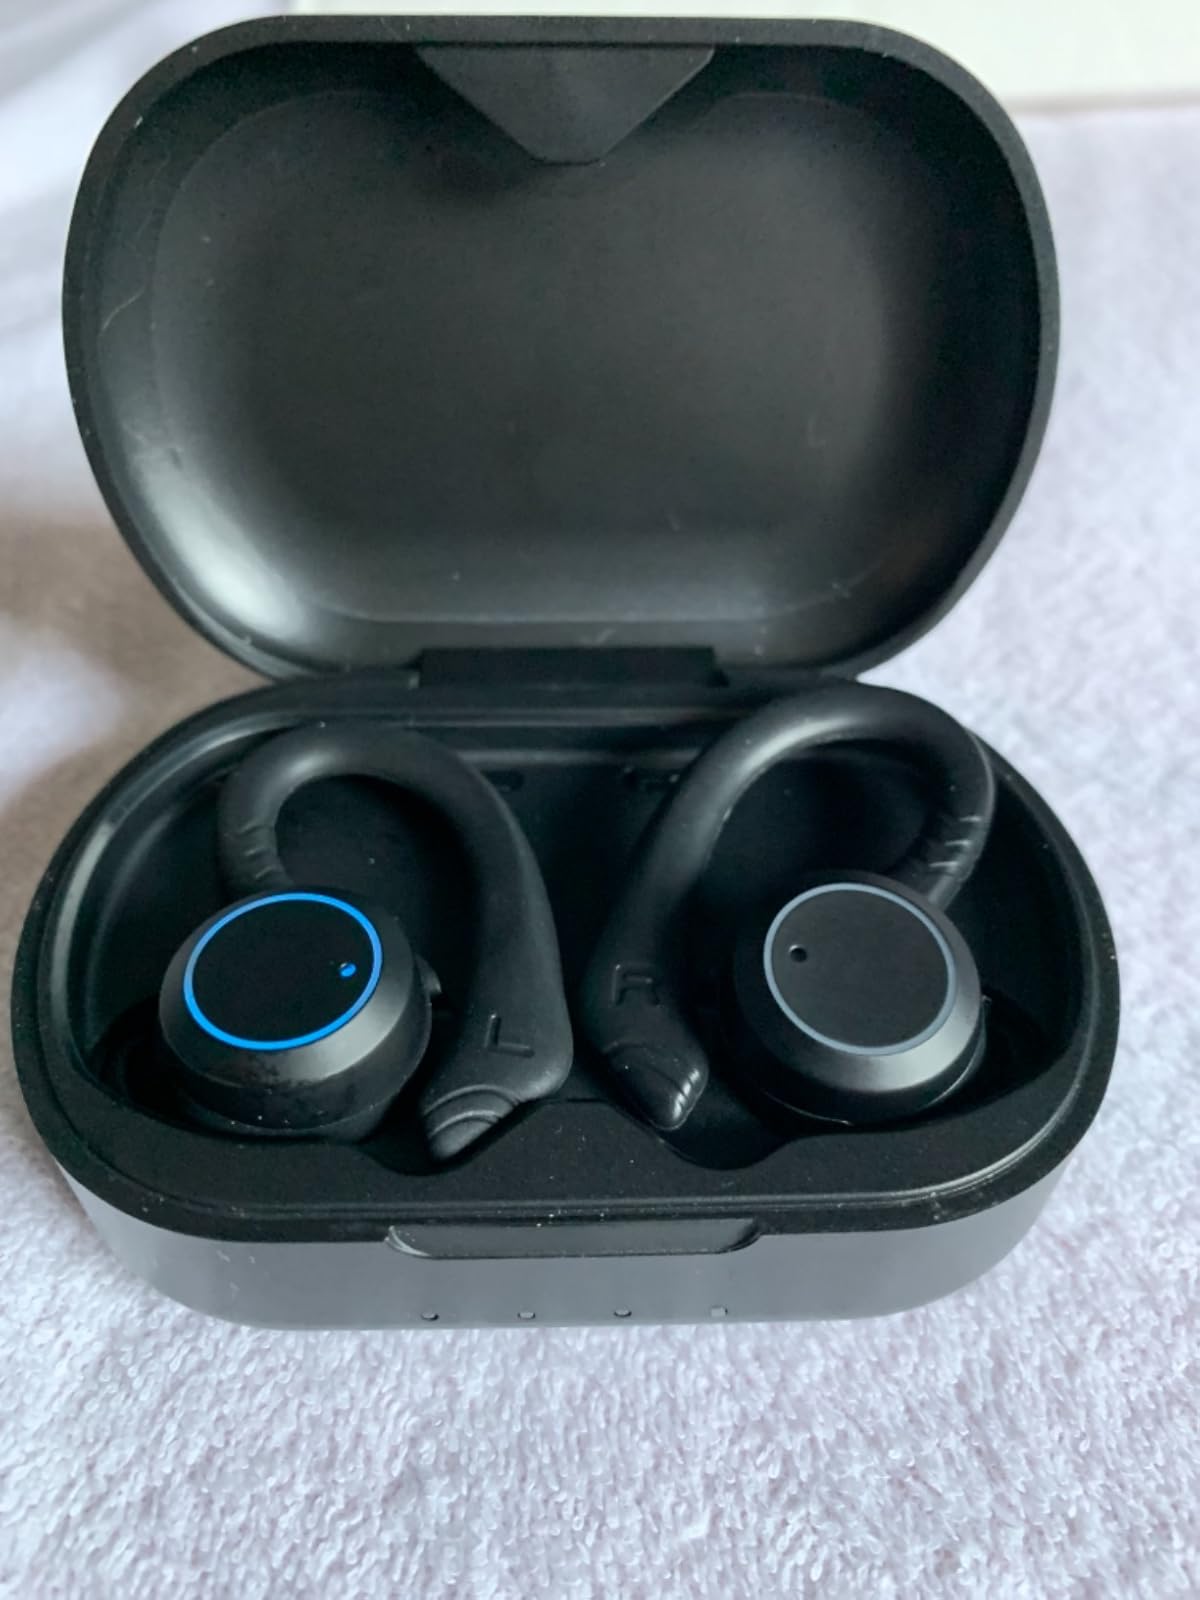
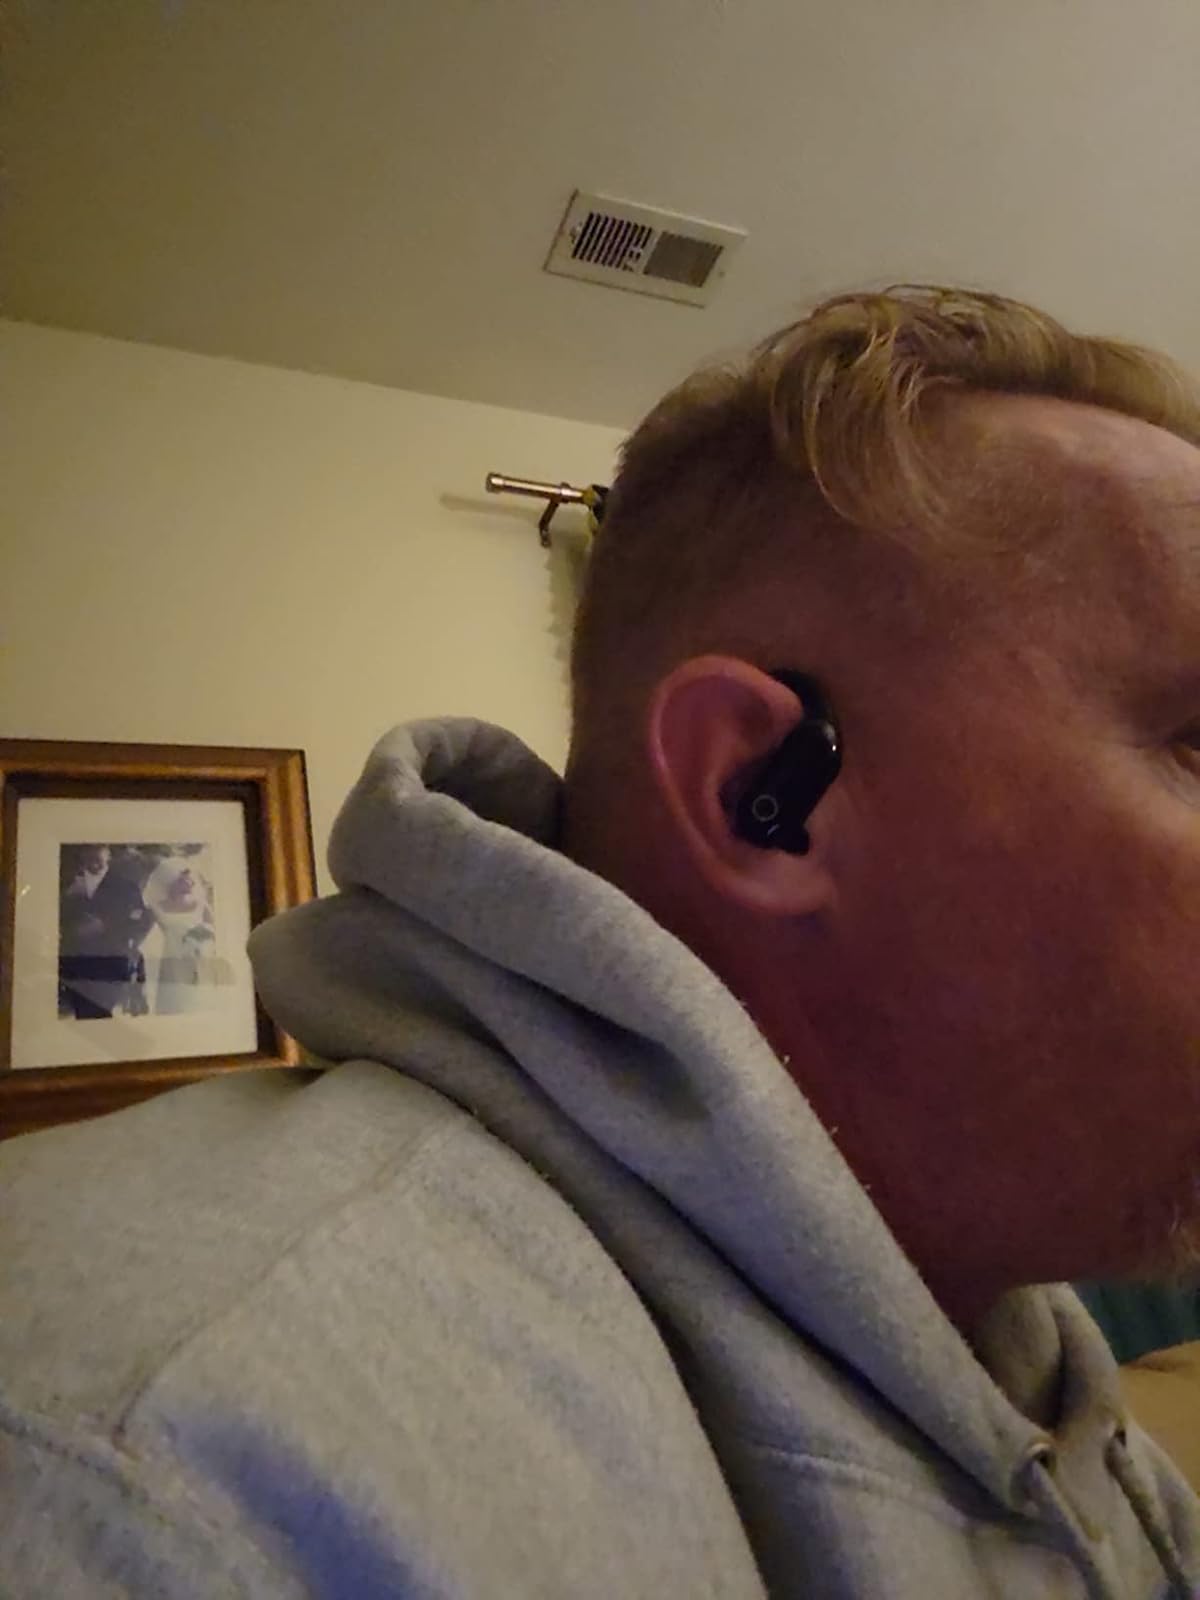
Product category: earbuds
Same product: no